Real Pinball

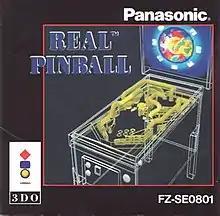
North American cover art

, is a video game developed by Japan Dataworks and published by Panasonic for the 3DO Interactive Multiplayer.